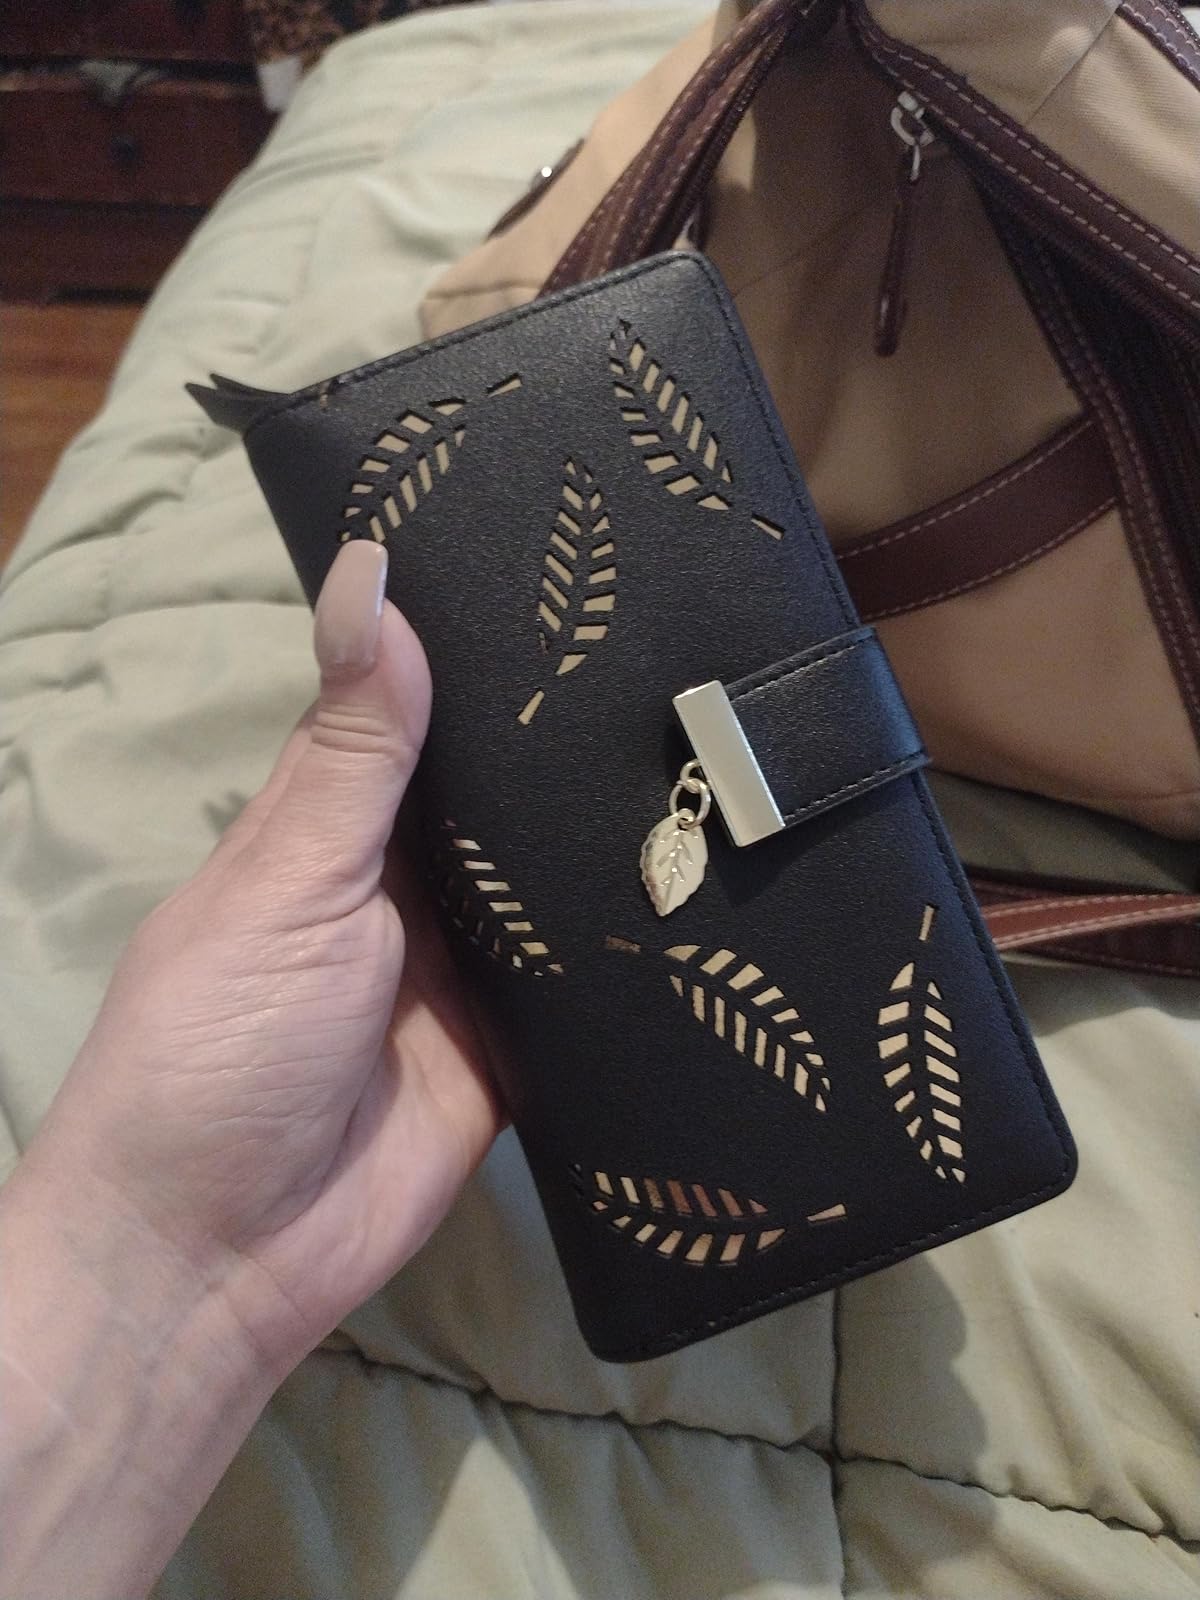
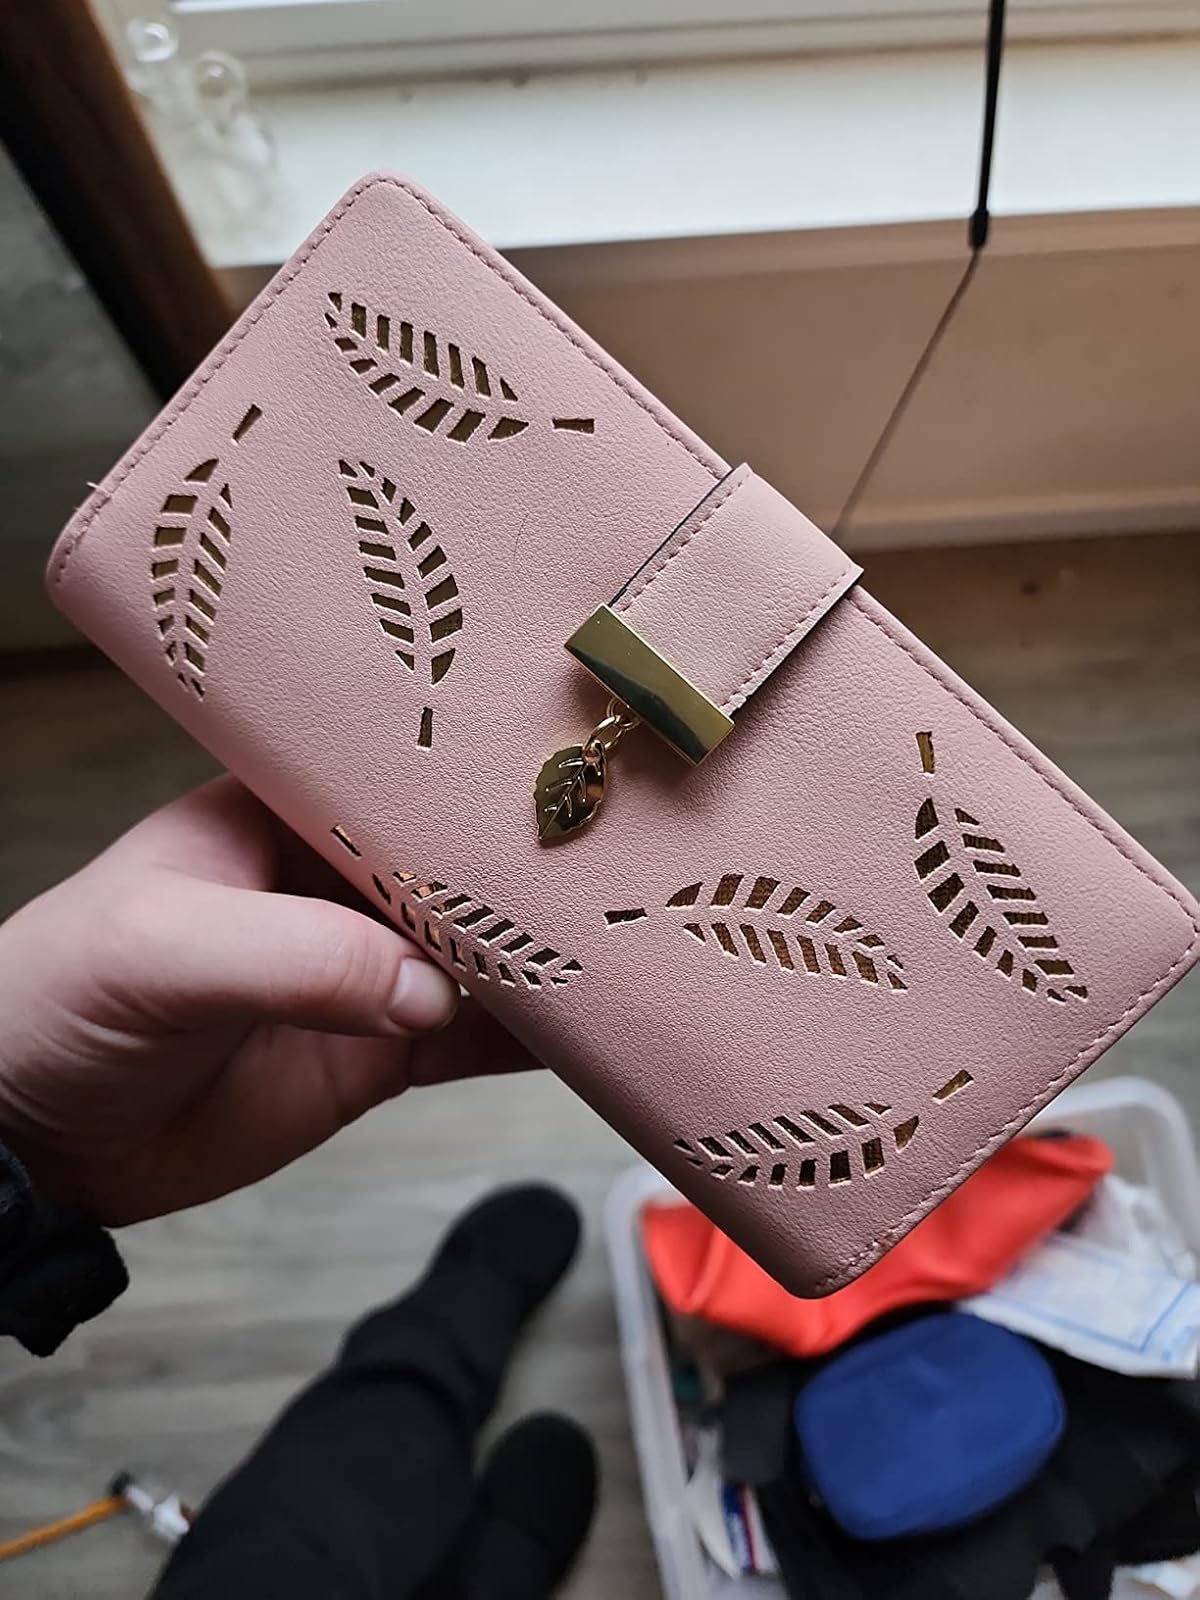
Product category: accessories_handbag
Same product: no